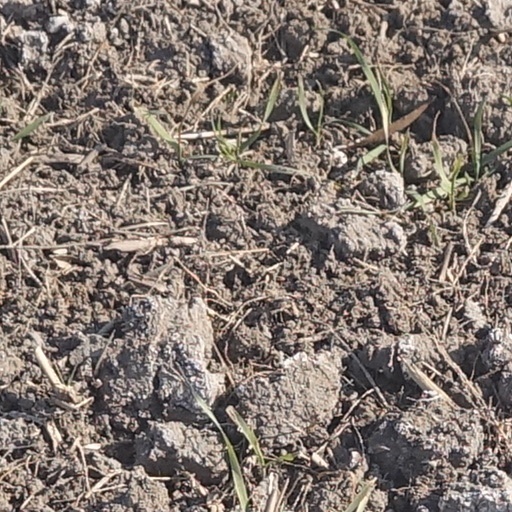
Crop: wheat